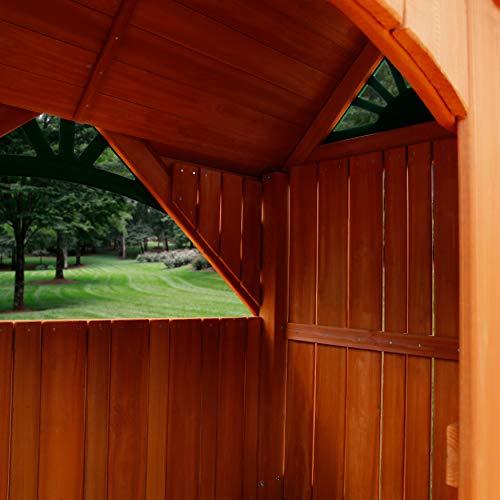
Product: Gorilla Playsets 01-3036-G Malibu Playhouse Wooden Playhouse for Kids, Brown & Green
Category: Toys & Games | Sports & Outdoor Play | Play Sets & Playground Equipment | Play & Swing Sets
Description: Malibu playhouse includes a large, attractive front opening, along with a side window perfect for selling lemonade in your backyard.
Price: $1,265.00
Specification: ProductDimensions:47x77x83inches|ItemWeight:385pounds|ShippingWeight:385pounds(Viewshippingratesandpolicies)|ASIN:B01N0FR66B|Itemmodelnumber:01-3036-G|Manufacturerrecommendedage:12months-12years